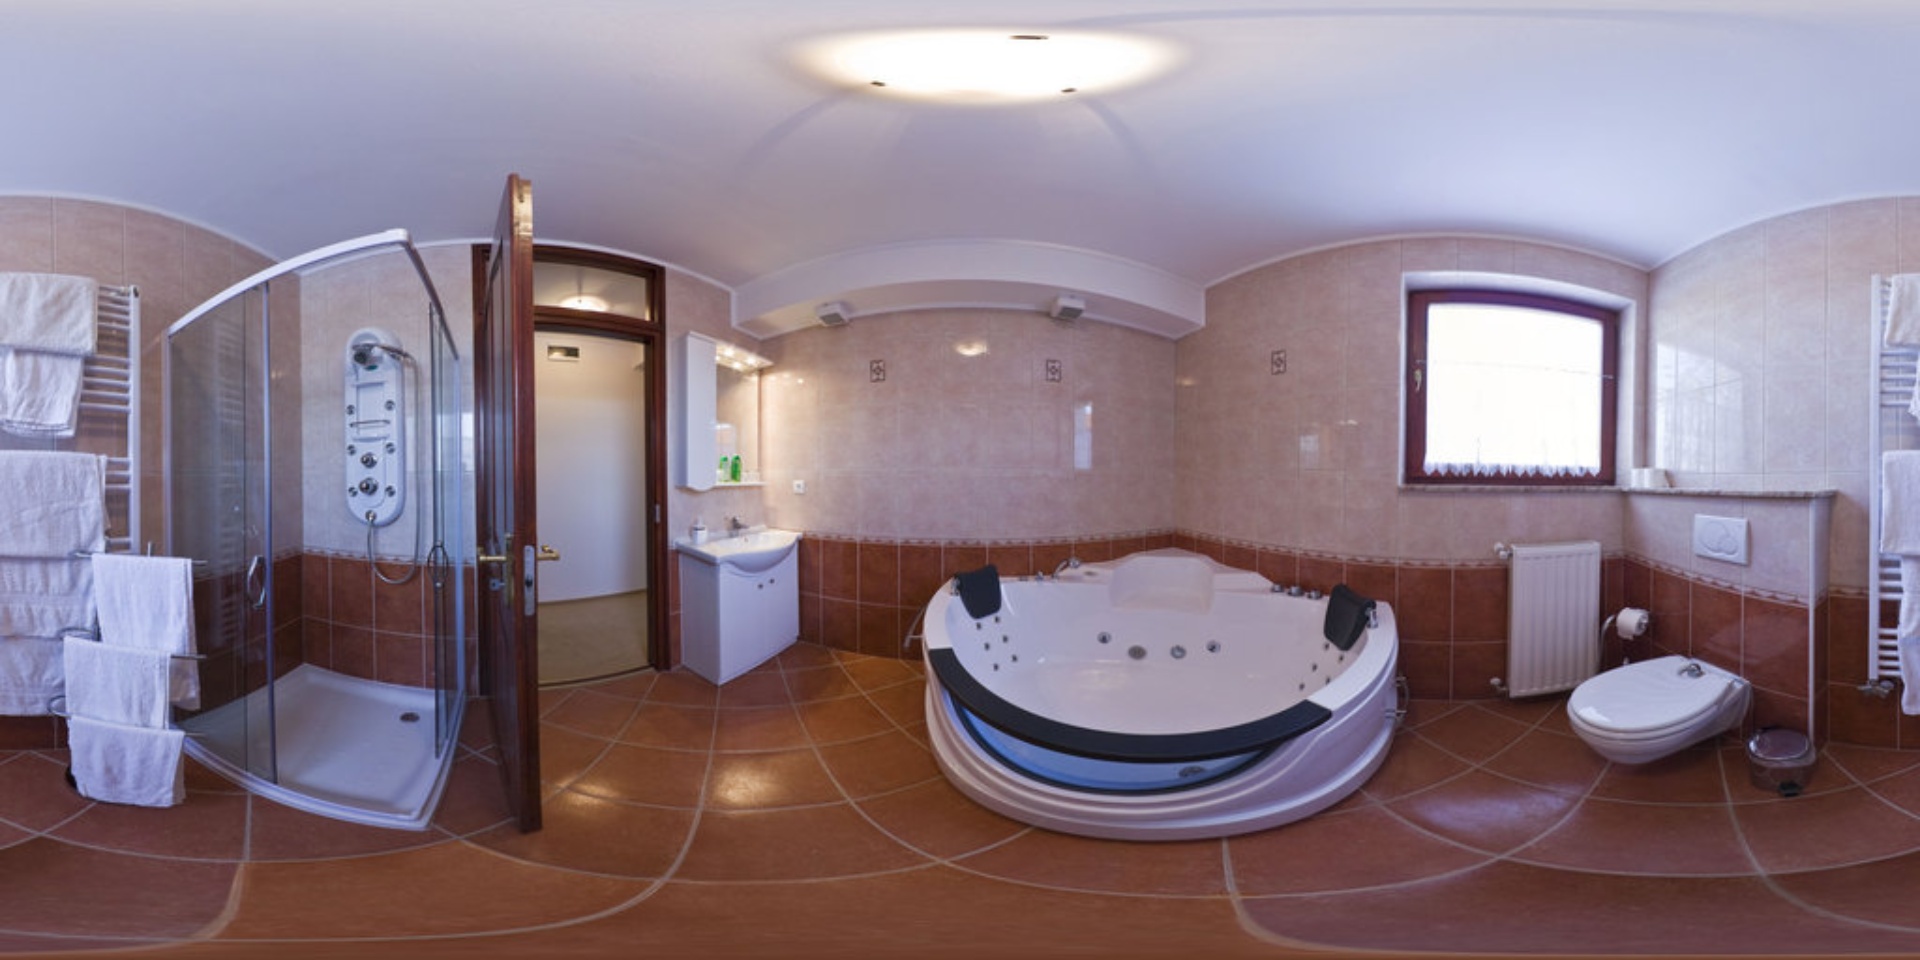
Referred object: the white radiator under the window

Referred object: the white jacuzzi bathtub